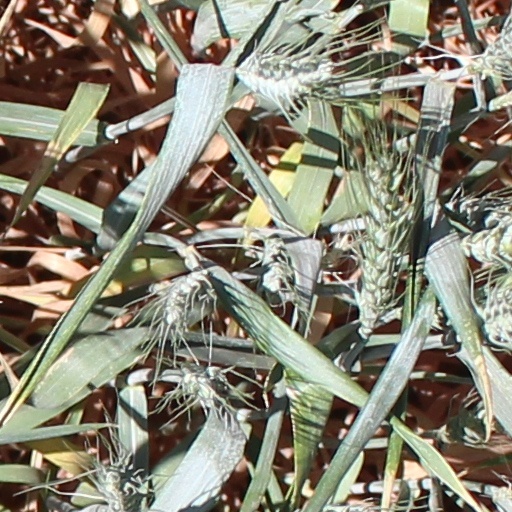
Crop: wheat